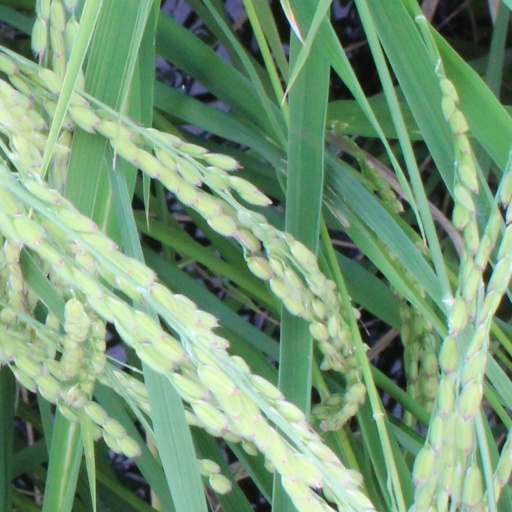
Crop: rice